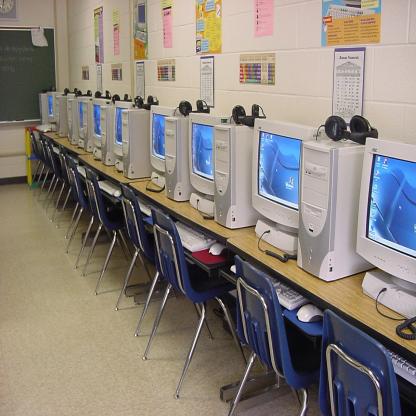
Scene: Indoor